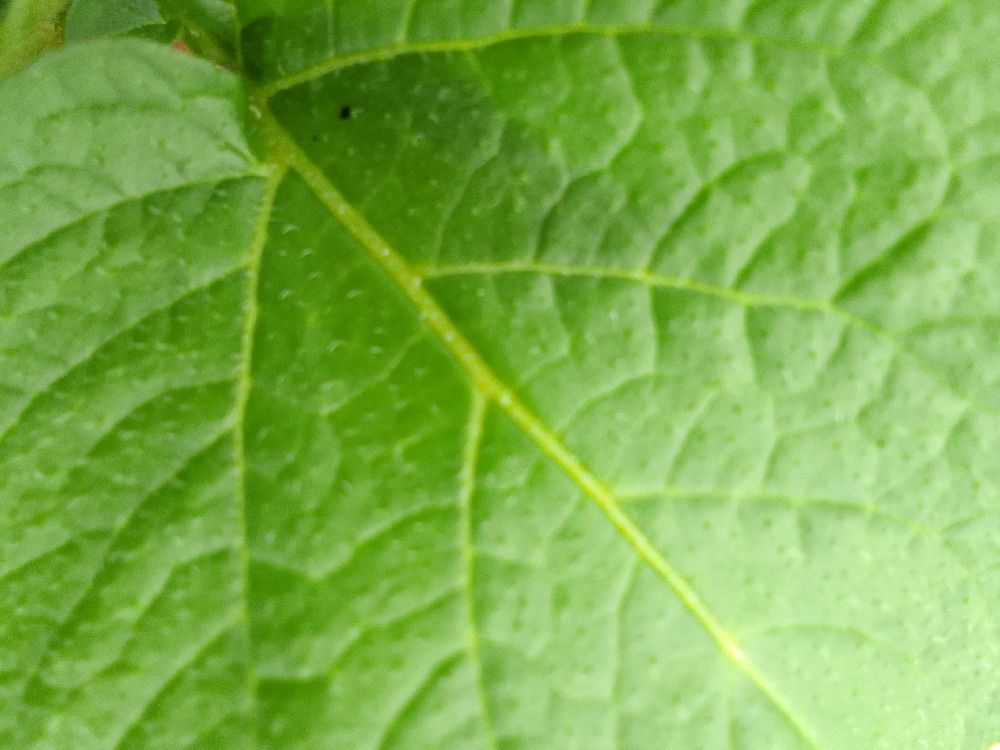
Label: Healthy